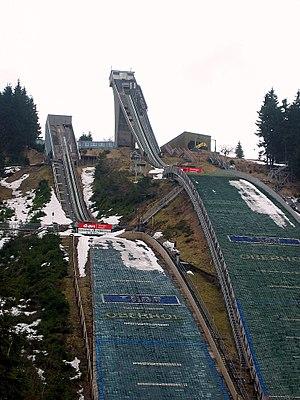
Le tremplin de Hans Renner est un tremplin de saut à ski situé à Oberhof en Allemagne.
Le tremplin de Rennsteig est un tremplin de saut à ski situé à Oberhof en Allemagne.